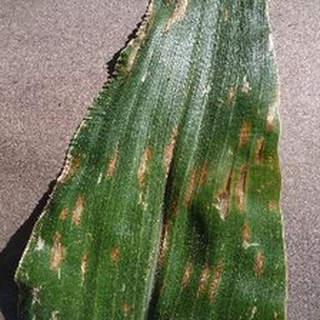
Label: corn_gray_leaf_spot